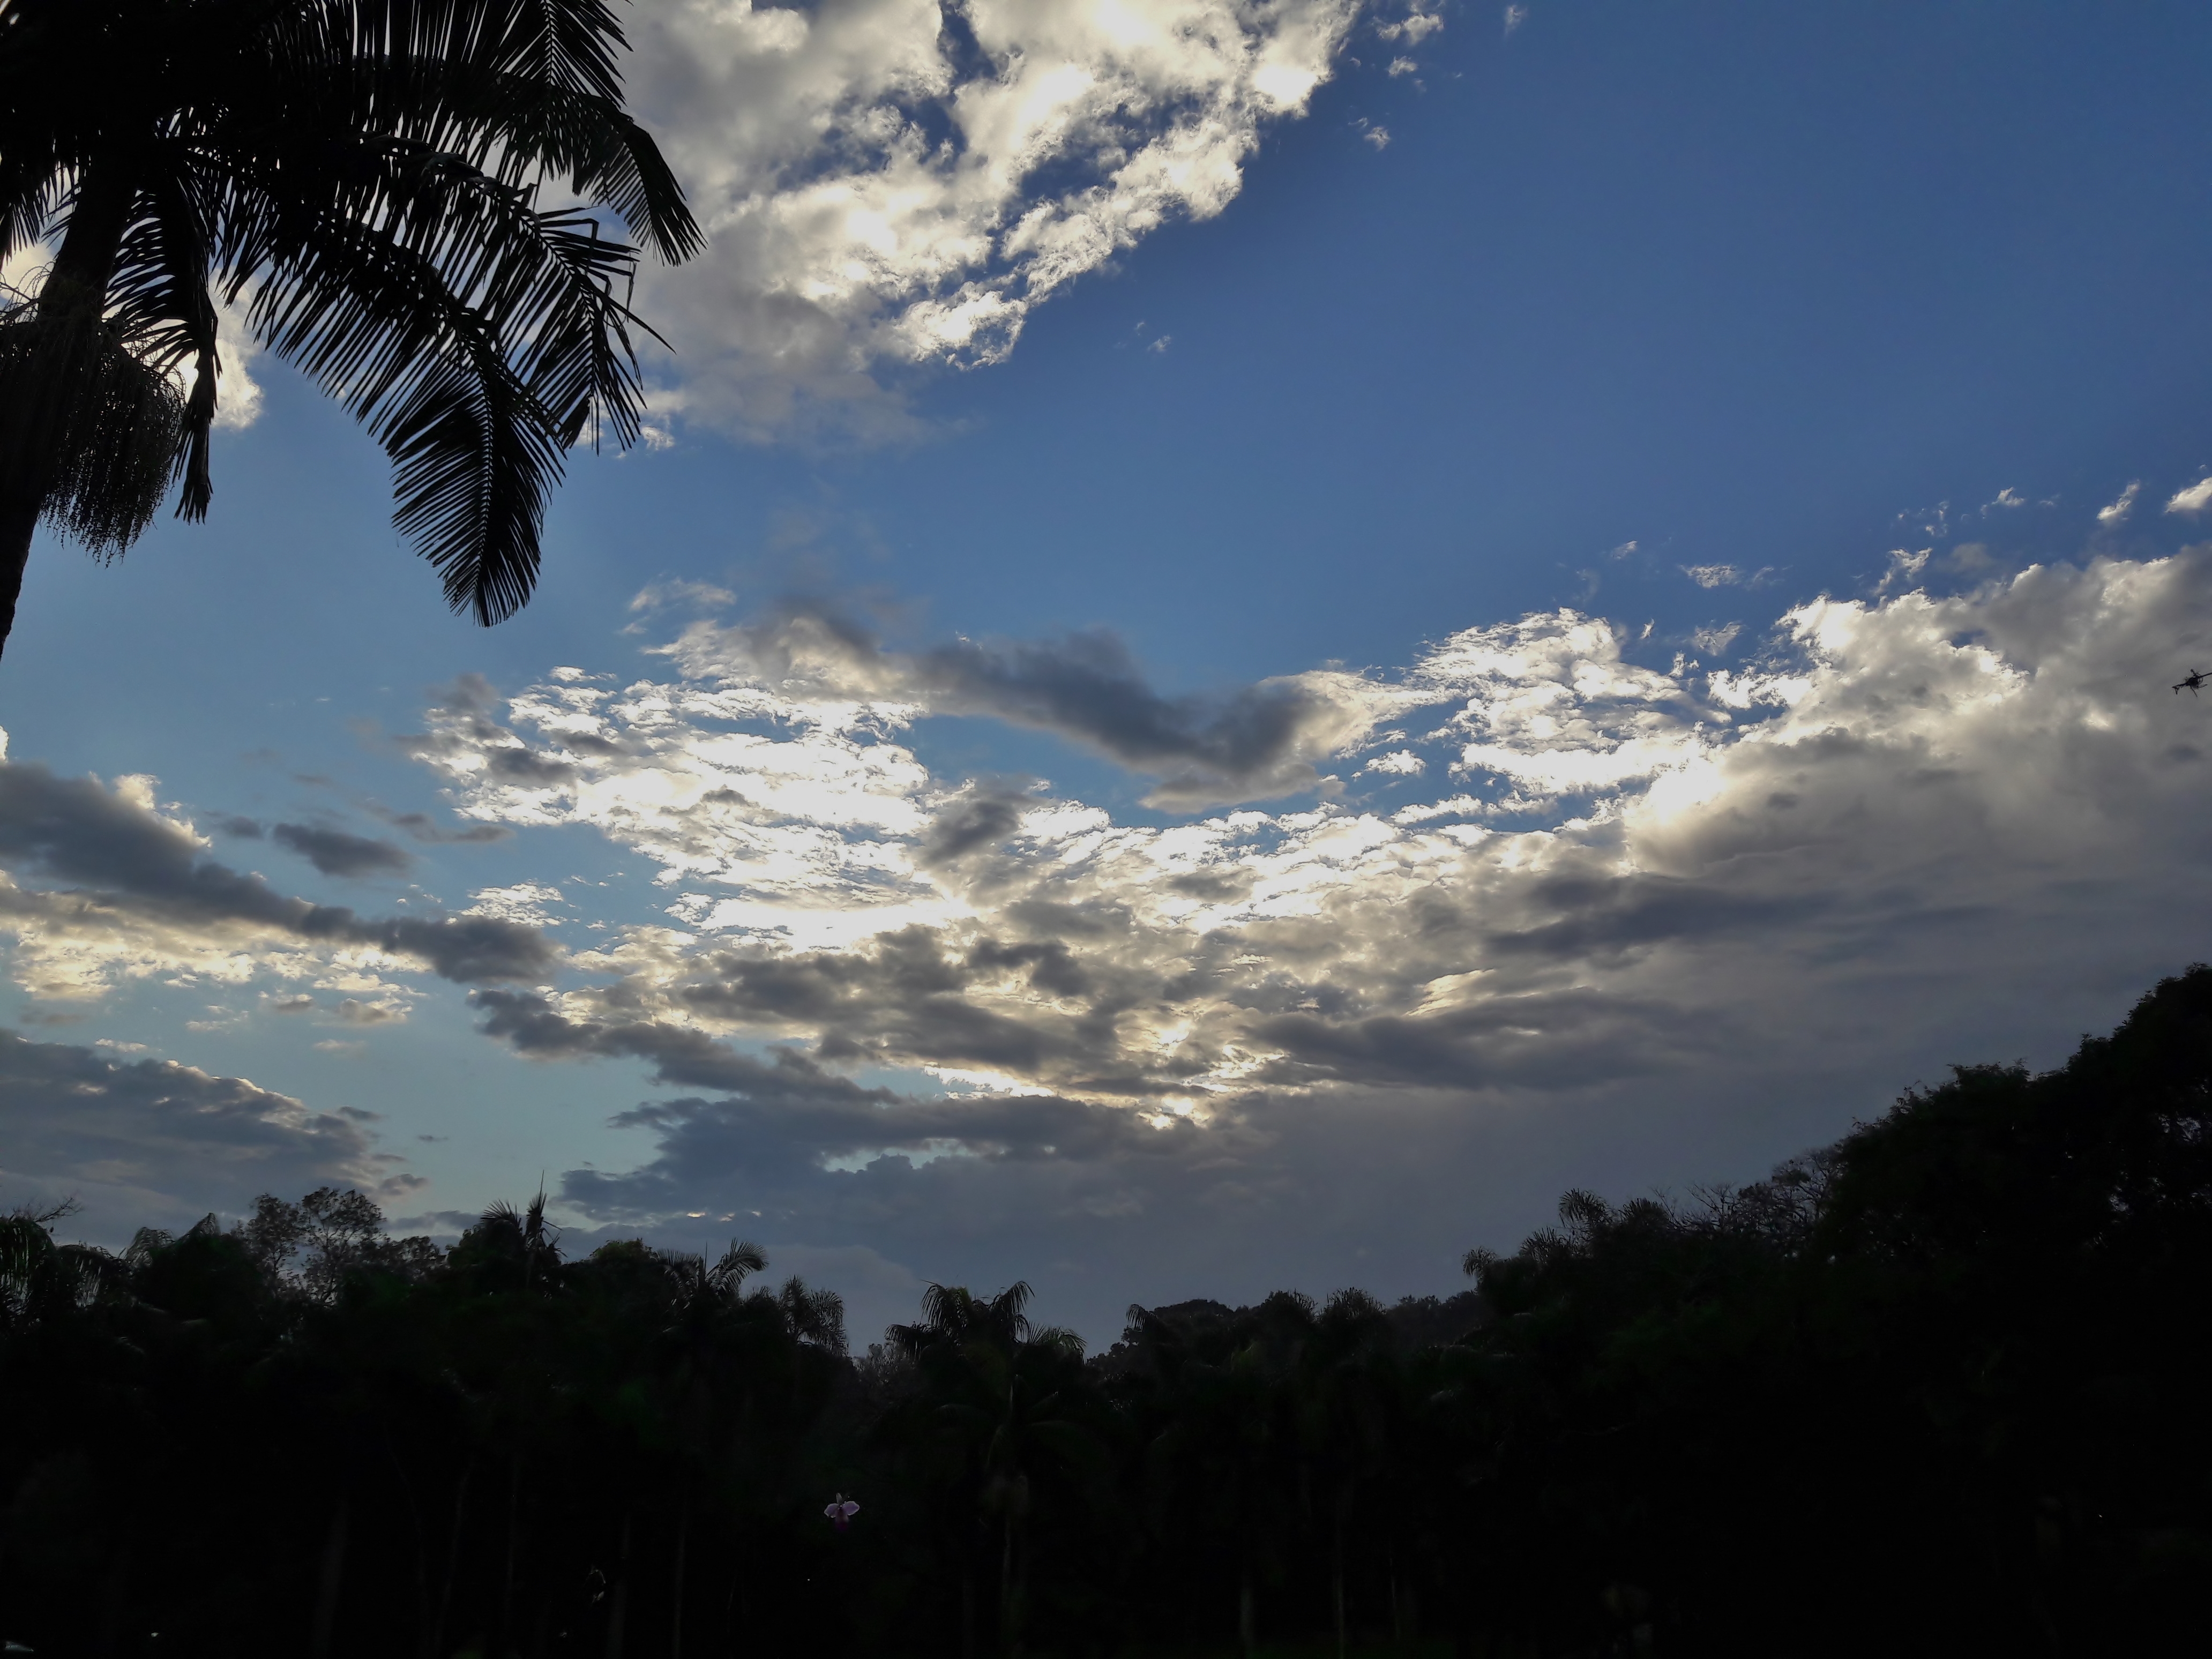
natural, nature, vegetation, sky, natural environment, cloud, branch, atmosphere, tree, cumulus, woody plant, sunlight, arecales, morning, evening, meteorological phenomenon, palm tree, jungle, tropics, dusk, attalea speciosa, temperate broadleaf and mixed forest